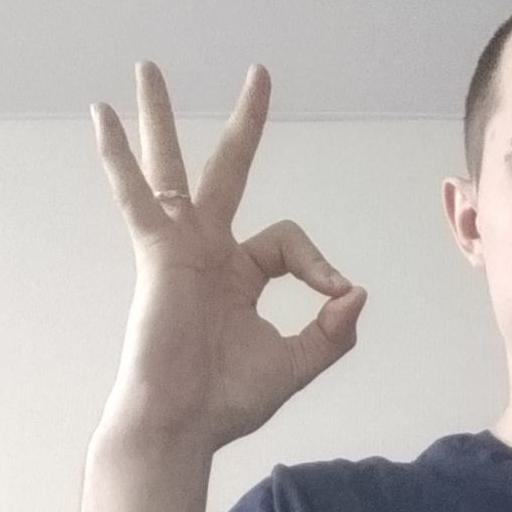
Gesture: ok